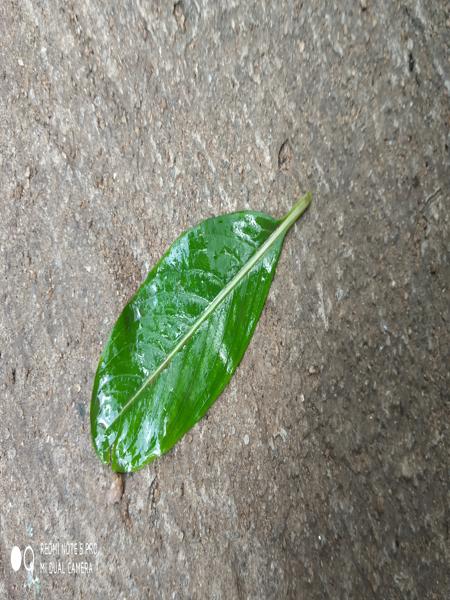
Plant: Catharanthus